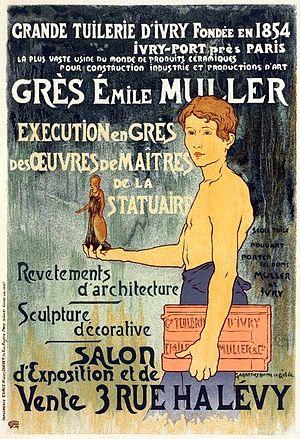
Afiche d'Alexandre Charpentier (1856-1909), Paris, 1897. «
Émile Muller, né Charles Eugène Émile Muller à Altkirch le 21 septembre 1823 et mort à Nice le 11 novembre 1889, est un céramiste et sculpteur français.
Alexandre Charpentier, né le 10 juin 1856 à Paris et mort le 4 mars 1909 à Neuilly-sur-Seine, est un sculpteur, médailleur, ébéniste et peintre français.